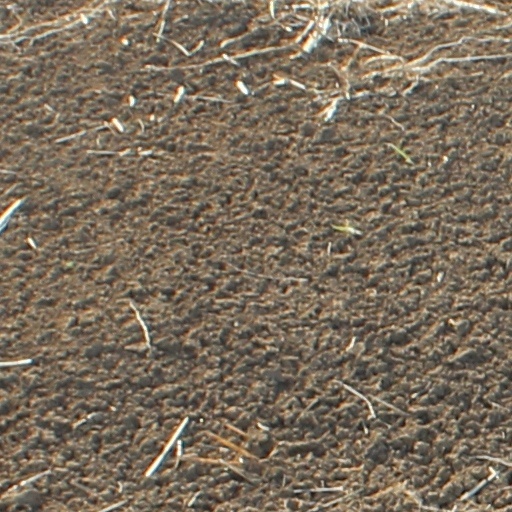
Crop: wheat